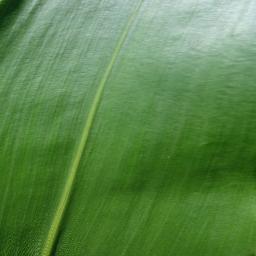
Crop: corn
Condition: (maize)_healthy